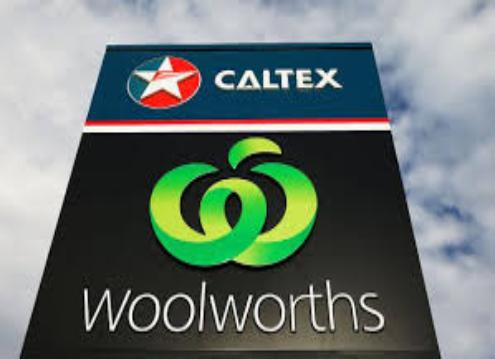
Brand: caltex woolworths
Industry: Others